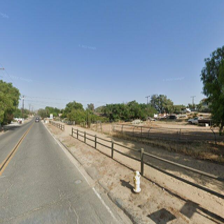
Label: streetView